Reseda, Los Angeles

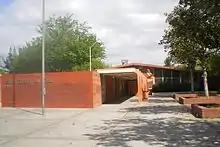
Grover Cleveland High School

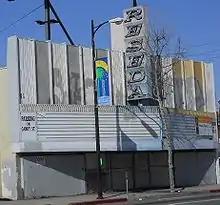
Reseda Theatre, March 2010

Nineteen percent of Reseda residents 25 and older had earned a four-year degree by 2000, an average figure for both the city and the county. The proportion of residents with a high school diploma was high for the county.